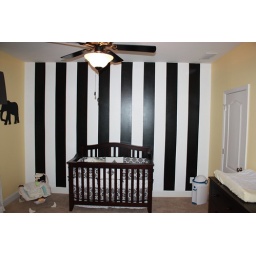
the striped wall will have the name hanging over the crib once we know what the name is!